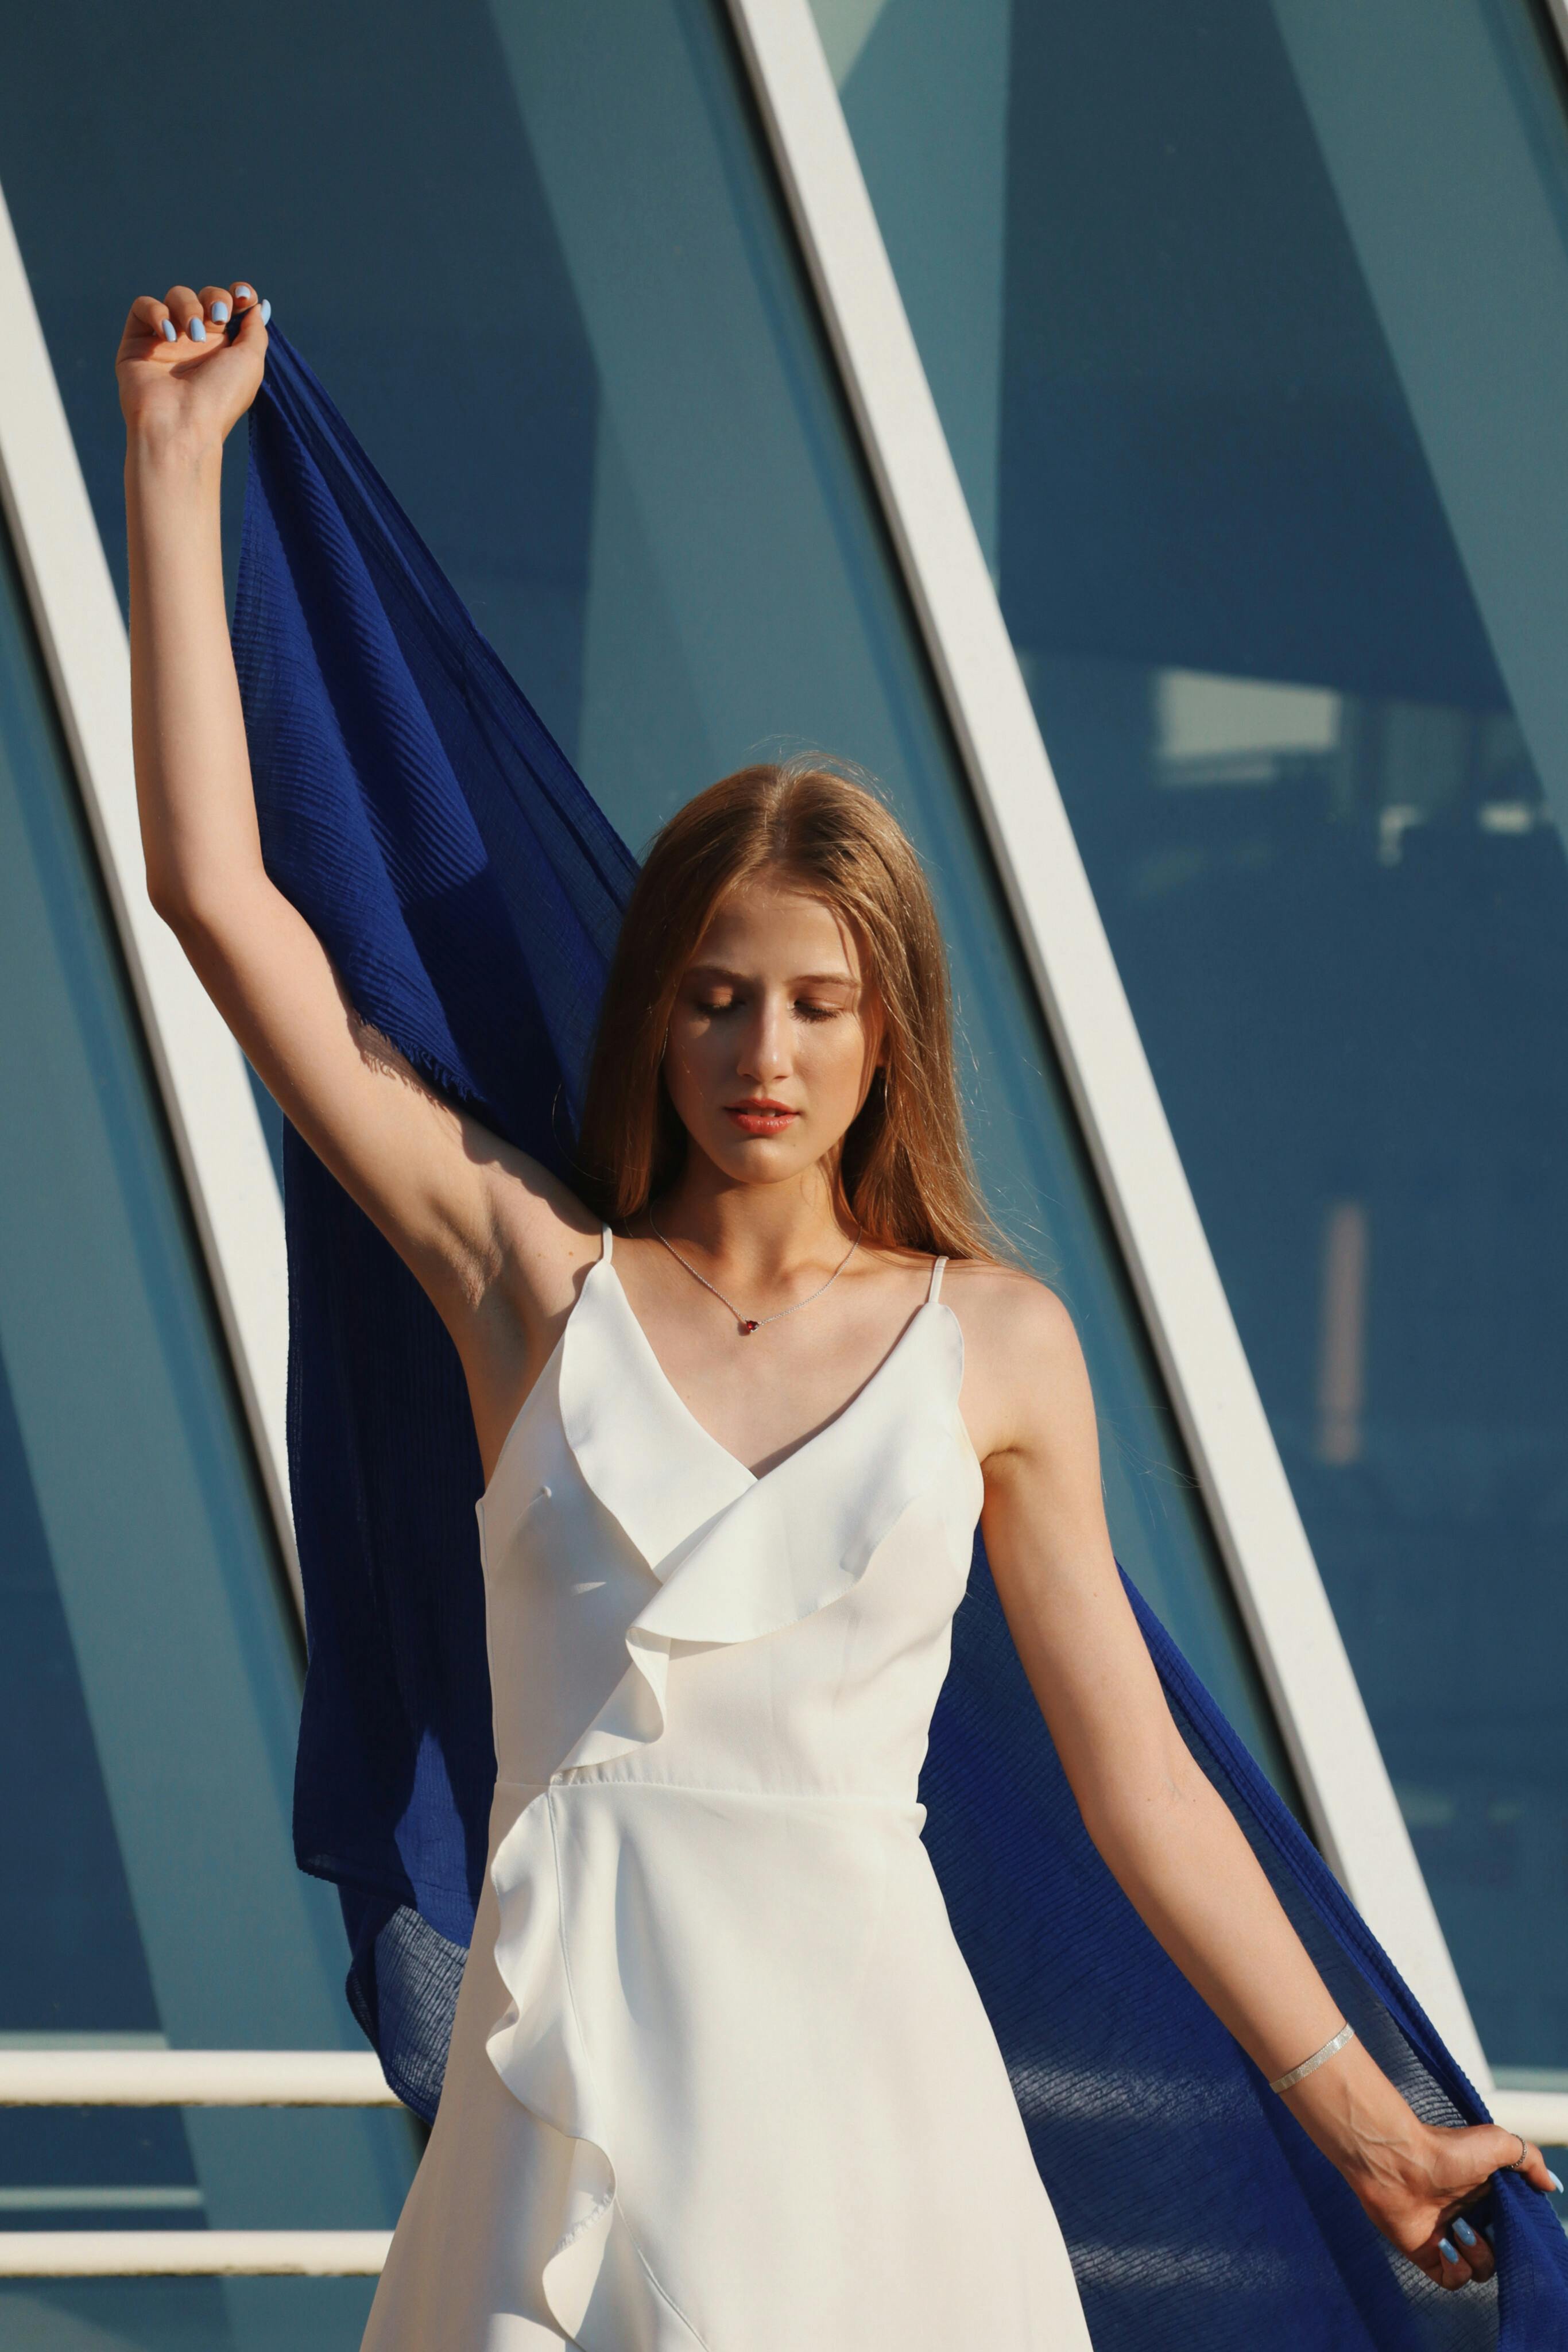
woman, joint, shoulder, flash photography, waist, gesture, happy, thigh, fashion design, gown, electric blue, human leg, formal wear, long hair, event, fashion model, elbow, blond, leisure, brown hair, haute couture, abdomen, cocktail dress, fun, sitting, performing arts, performance, fashion show, flooring, competition, photo shoot, performance art, public event, model